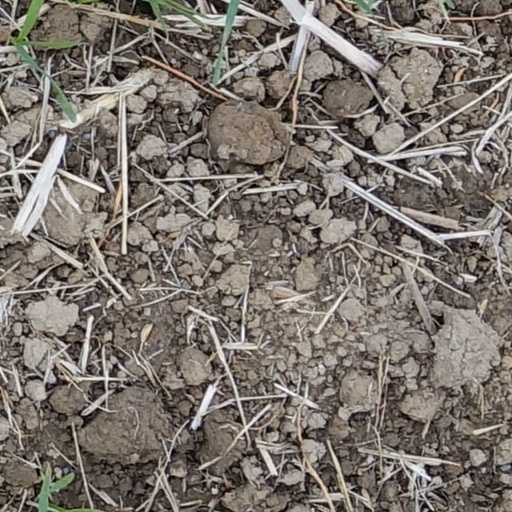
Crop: wheat